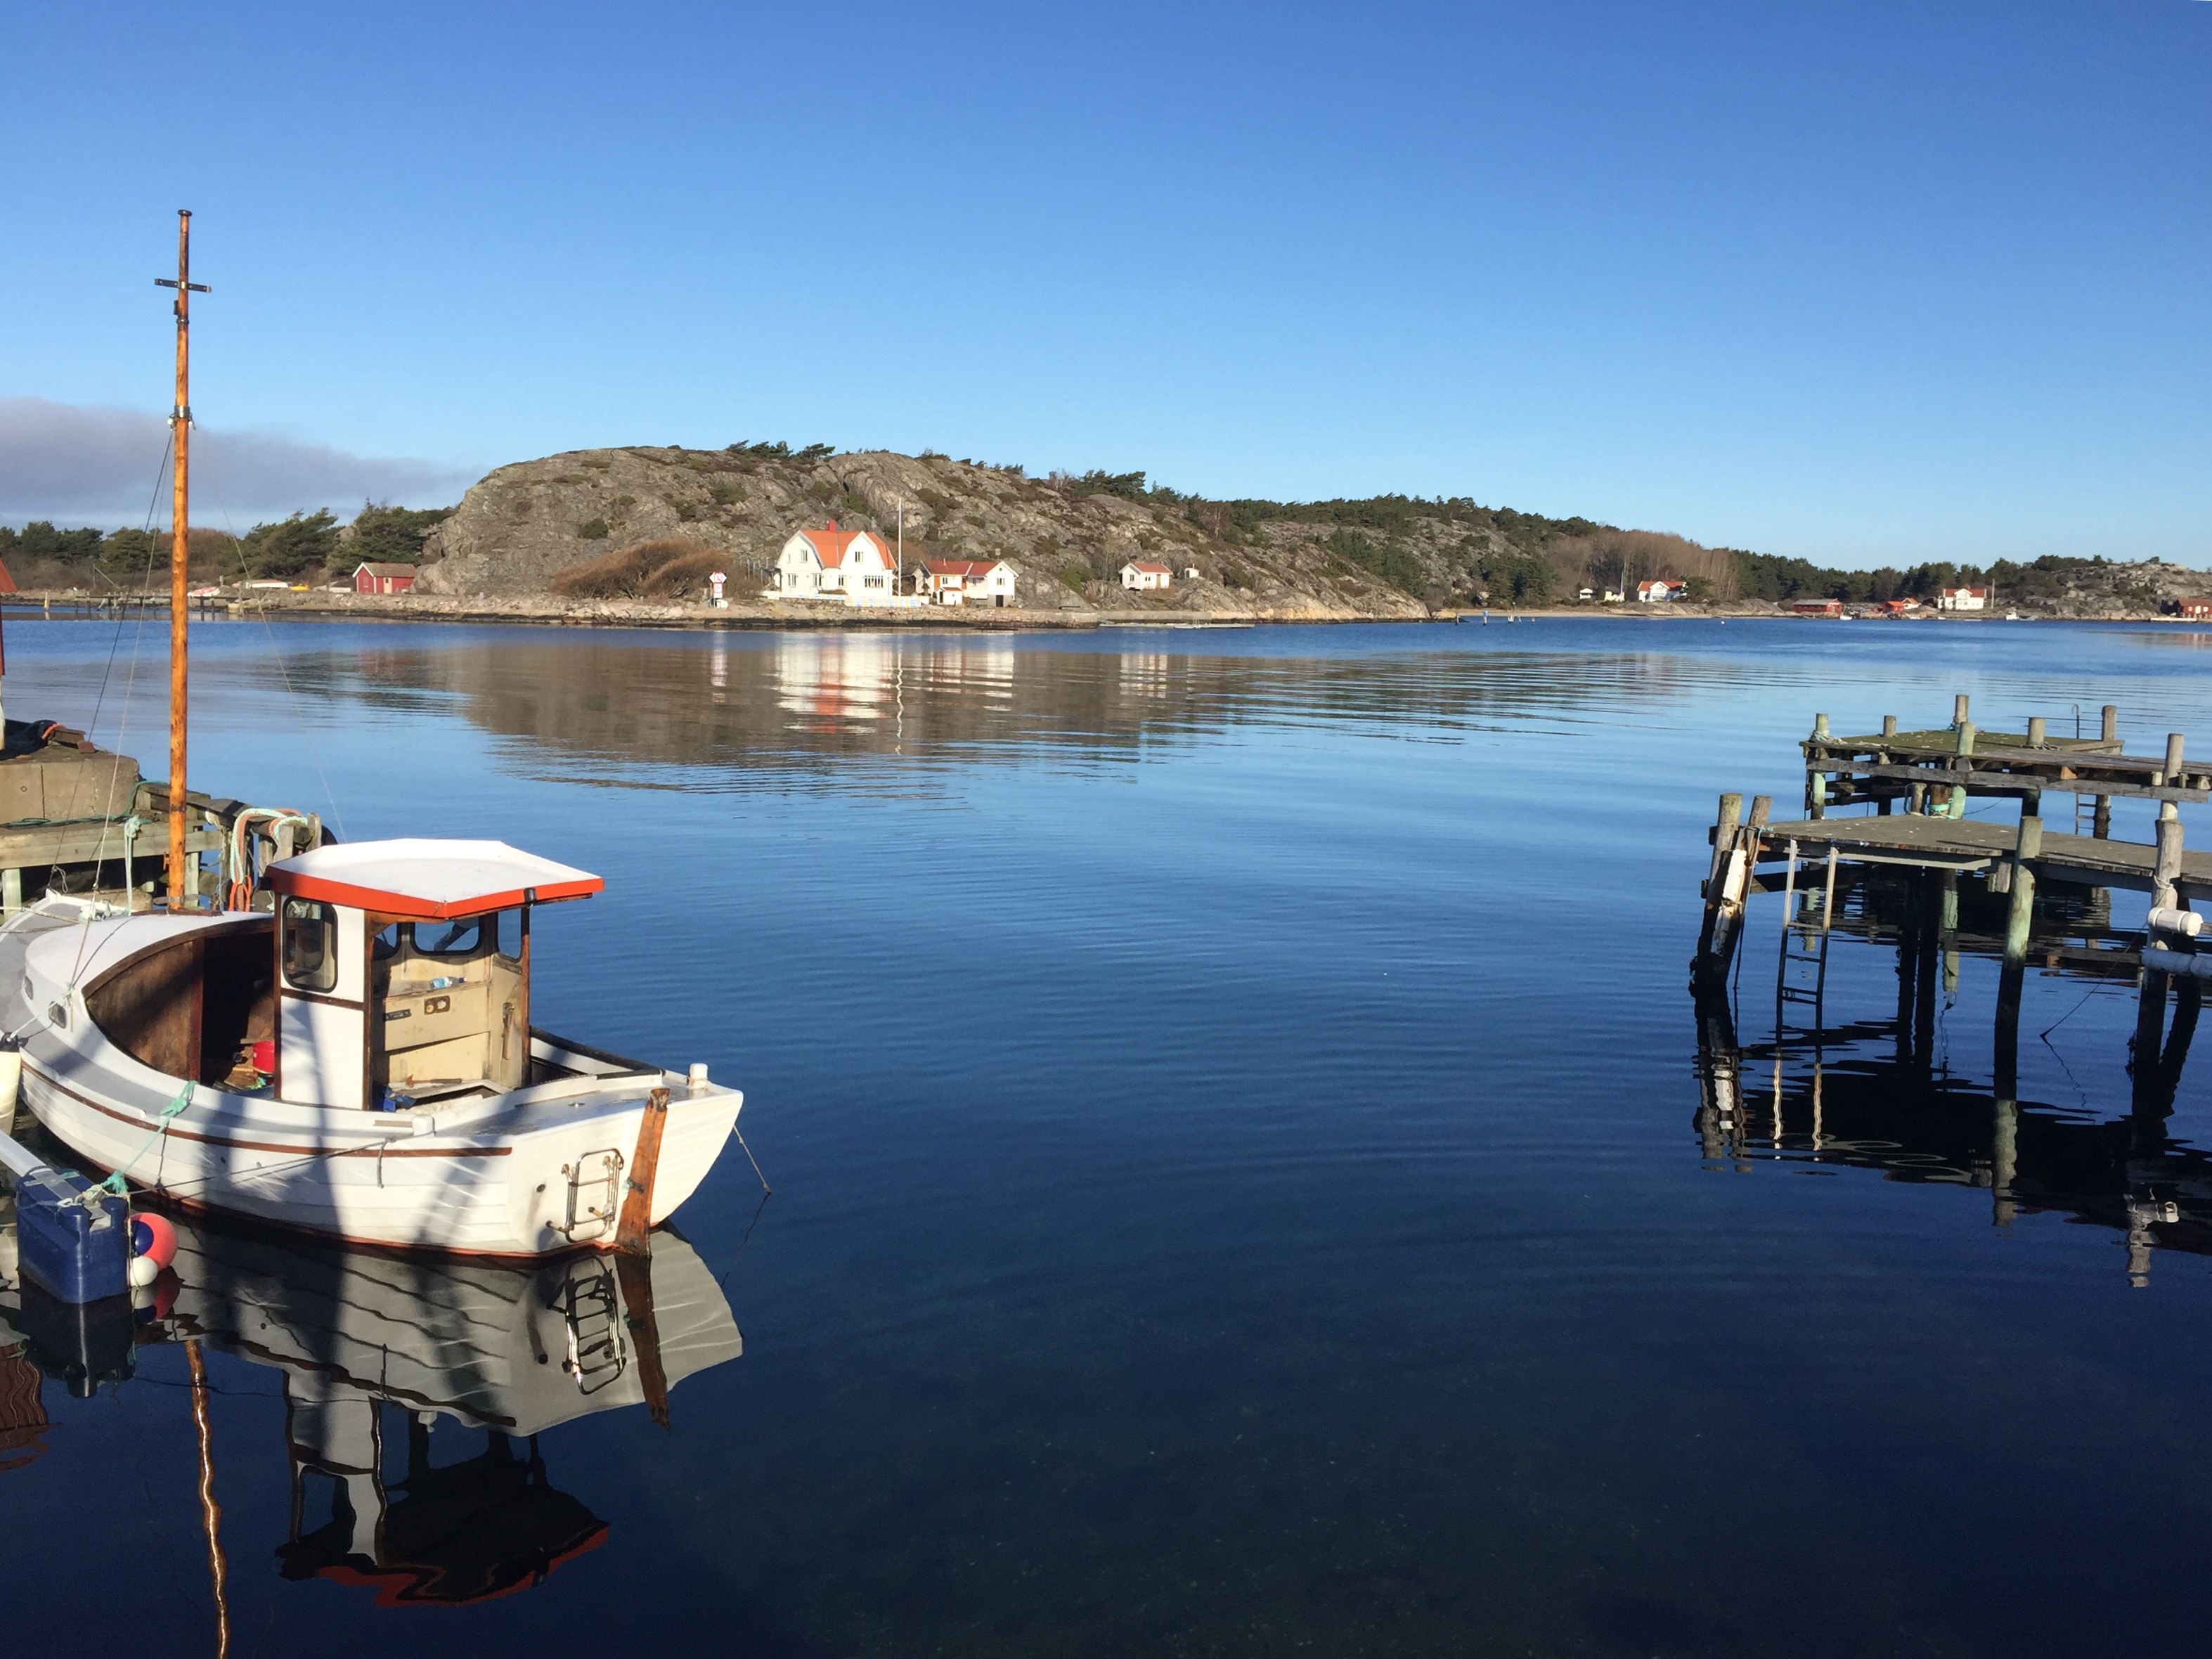
beach, sea, coast, water, ocean, dock, boat, shore, lake, vacation, cove, reflection, vehicle, bay, harbor, marina, tourism, body of water, archipelago, morning sun, the west coast, bohuslan, havstensund